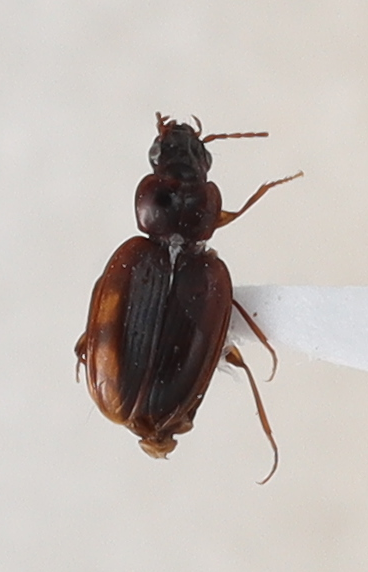
Scientific name: Trechus obtusus
Plot: 3
Trap: E
Collected: 20220504